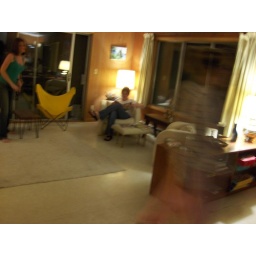
labor day weekend at the lake house in bridgman, michigan with 17 of our closest friends :D